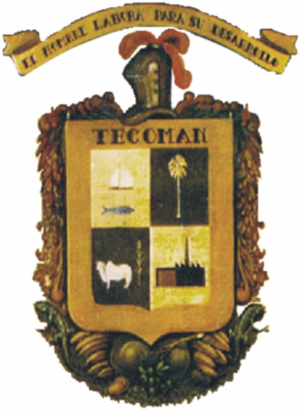
Armoiries de l'État de Tecoman Nāhuatl: Tecoman Chīmalli